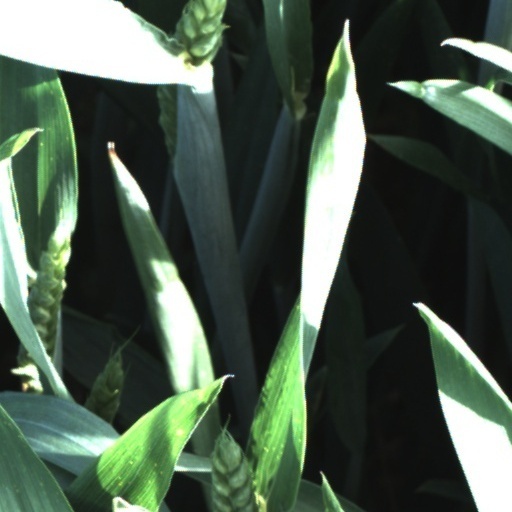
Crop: wheat